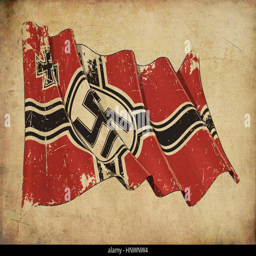
industry depicting an aged paper , textured background with a scratched illustration of the war